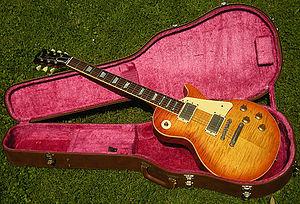
FujiGen Gakki, plus connu sous le nom de FujiGen, est un fabricant d'instruments de musique basé à Matsumoto, actif depuis 1960. Il est nommé d'après le fameux Mont Fuji, Gen signifiant « instrument à corde » en japonais, et Gakki se traduisant par « instrument de musique ». FujiGen est un sous-traitant pour de nombreuses marques connues telles que Fender, Ibanez et Yamaha ainsi qu'un fabricant en marque propre de guitares électriques.